Frank McKenna (RAF officer)

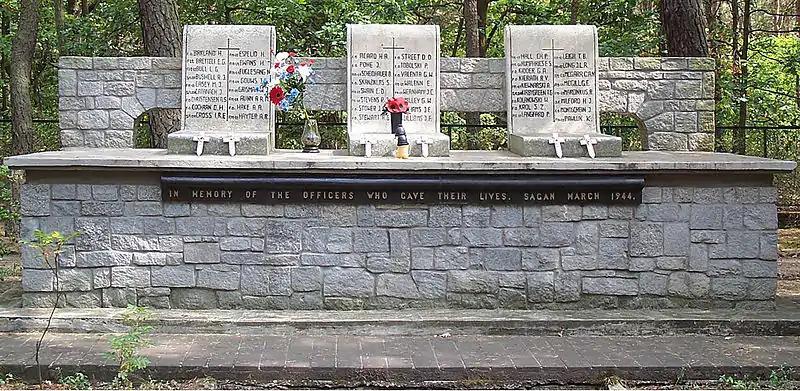
Memorial to "The Fifty" down the road toward Żagań.

The British government learned of the deaths from a routine visit in May 1944 to Stalag Luft III in the province of Lower Silesia near the town of Sagan (now Żagań in Poland), by the neutral Swiss authorities as the protecting power; the Foreign Secretary Anthony Eden announced the news to the House of Commons on 19 May 1944. Shortly after the announcement the Senior British Officer of the camp, Group Captain Herbert Massey, was repatriated to England due to ill health. Upon his return, he informed the Government about the circumstances of the escape and the reality of the murder of the recaptured escapees. Eden updated Parliament on 23 June, promising that, at the end of the war, those responsible would be brought to exemplary justice.